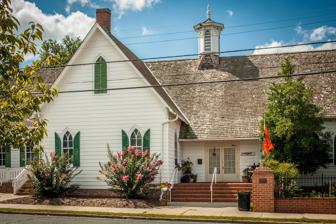
Building: Denton Schoolhouse
Country: United States of America
Year built: 1883
United States historic place Denton Schoolhouse U.S. National Register of Historic Places Show map of Maryland Show map of the United States Location 104 S. 2nd St., Denton, Maryland Coordinates 38°53′7″N 75°50′2″W / 38.88528°N 75.83389°W / 38.88528; -75.83389 Area 0.5 acres (0.20 ha) Built 1883 ( 1883 ) Architectural style Gothic Revival NRHP reference No. 78001447 Added to NRHP April 19, 1978 The Denton Schoolhouse is a historic school located at Denton , Caroline County , Maryland , United States . It is a small building with a Latin cross plan and several features of the Gothic Revival style, built about 1883. On the roof ridge is an octagonal cupola with a belfry of alternating louvered and plain drop-arched panels, with a cut wooden spire on top. The Denton Schoolhouse was listed on the National Register of Historic Places in 1978. References